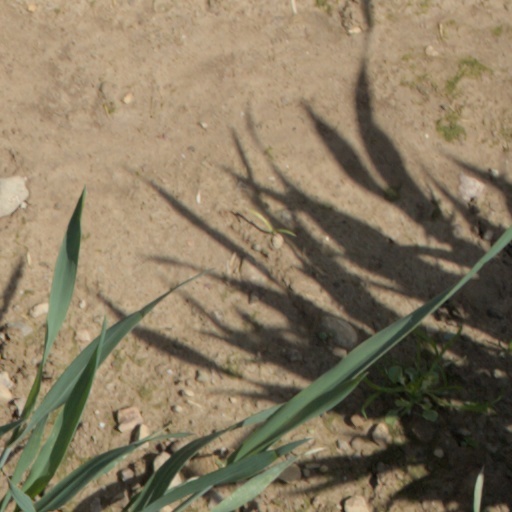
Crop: wheat